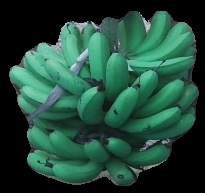
Variety: pachbale
Grade: grade3